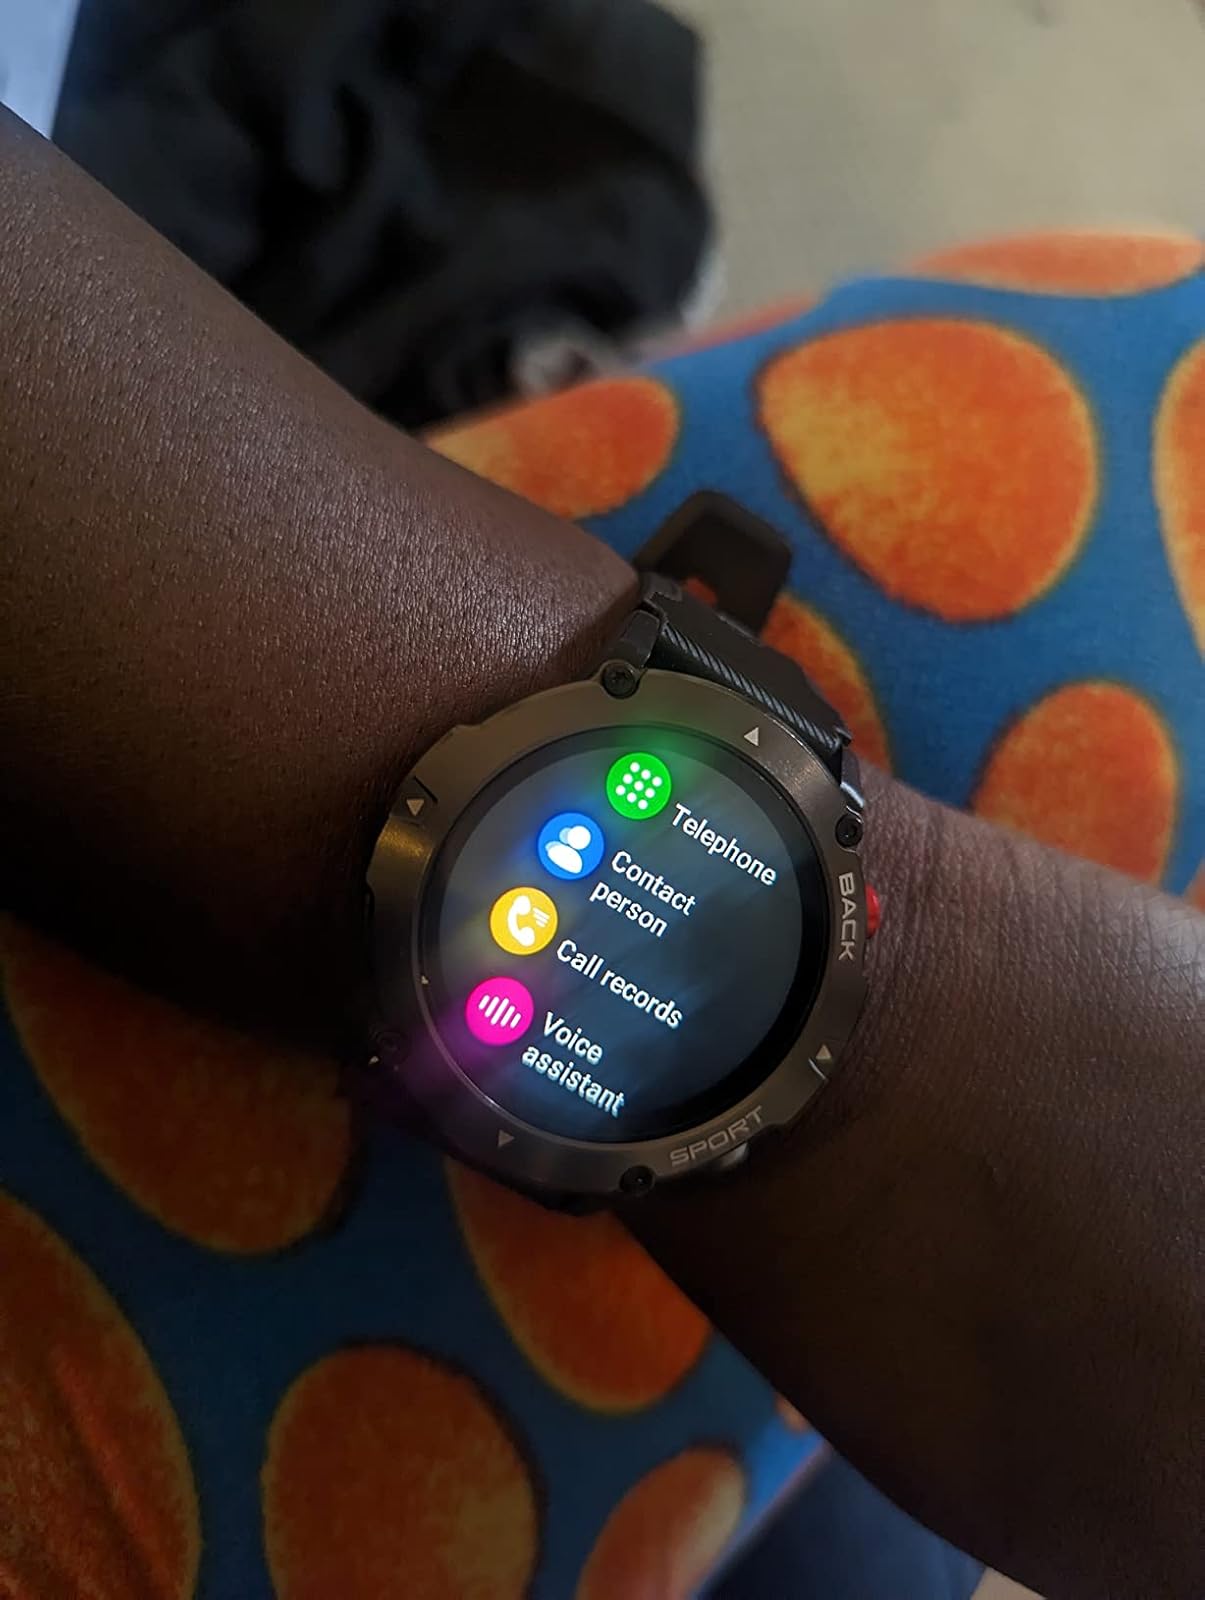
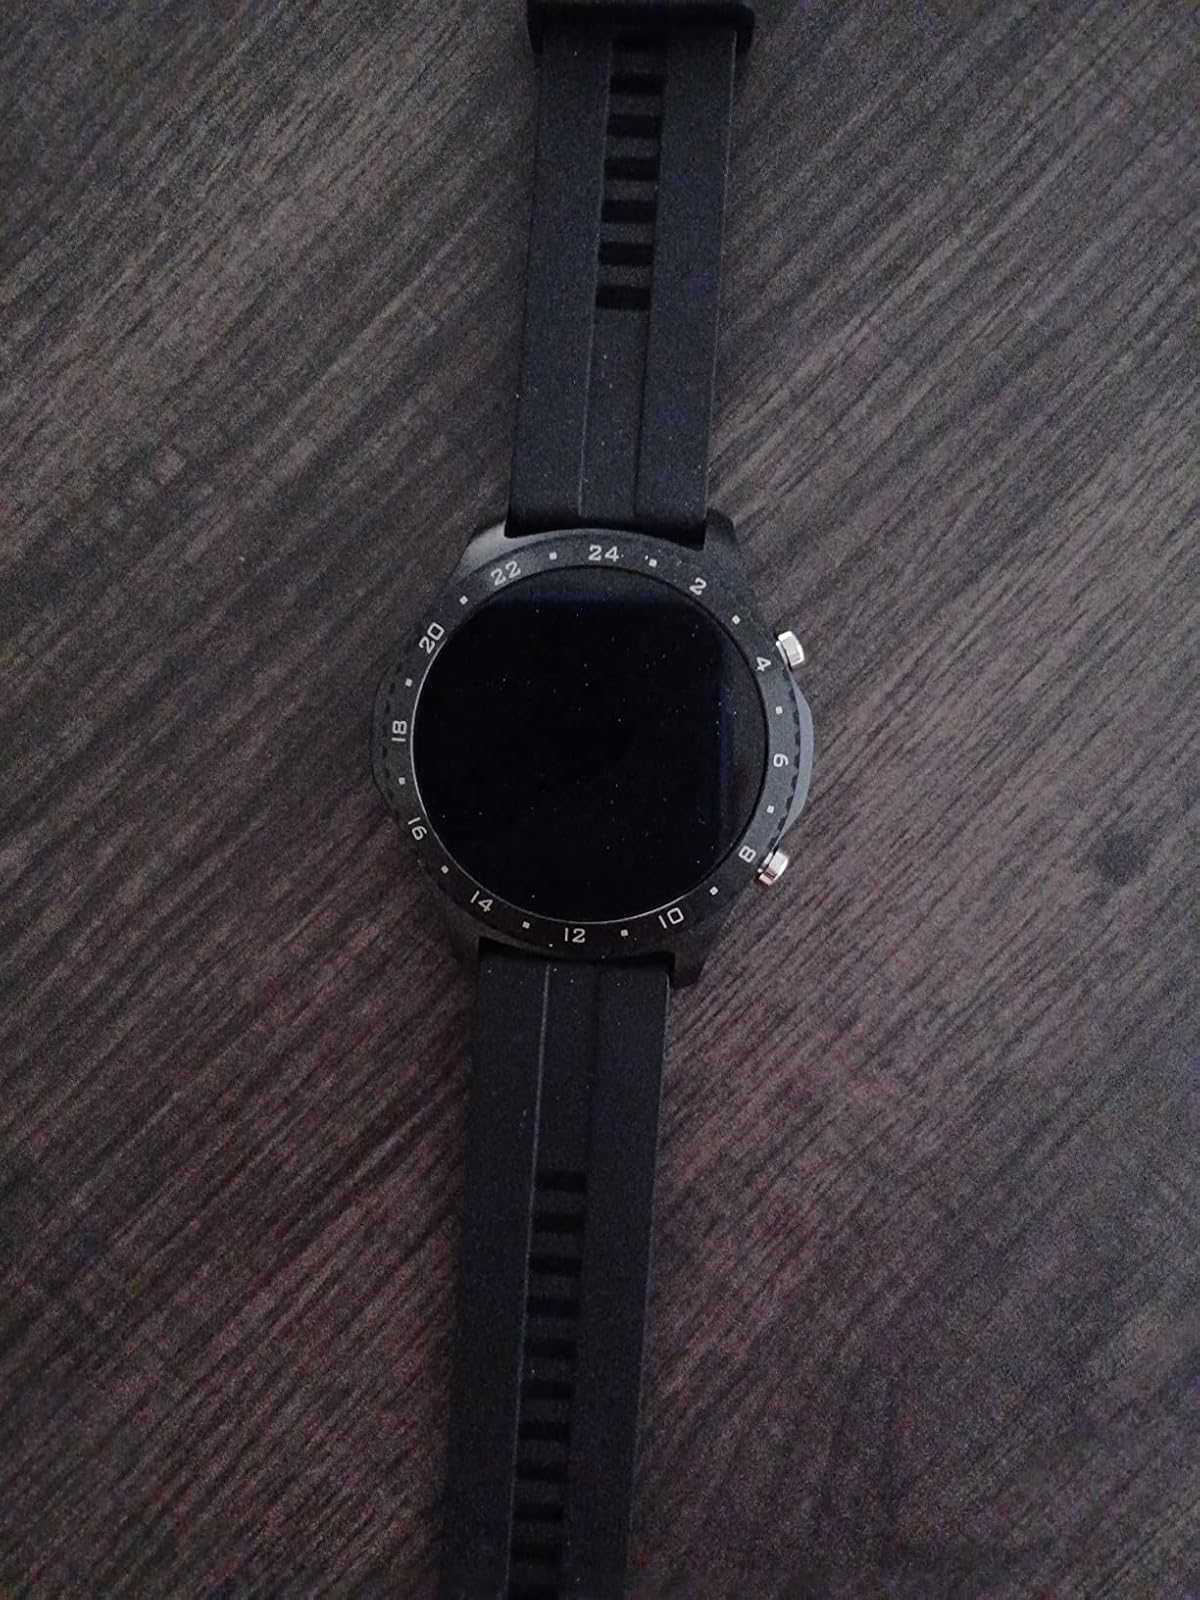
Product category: smartwatch
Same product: no